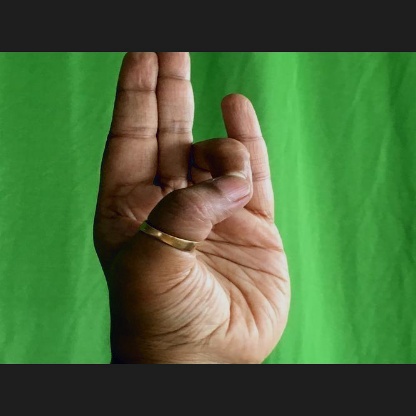
Mudra: Mayura